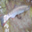
Label: trout